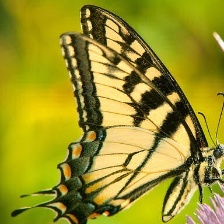
Species: YELLOW SWALLOW TAIL